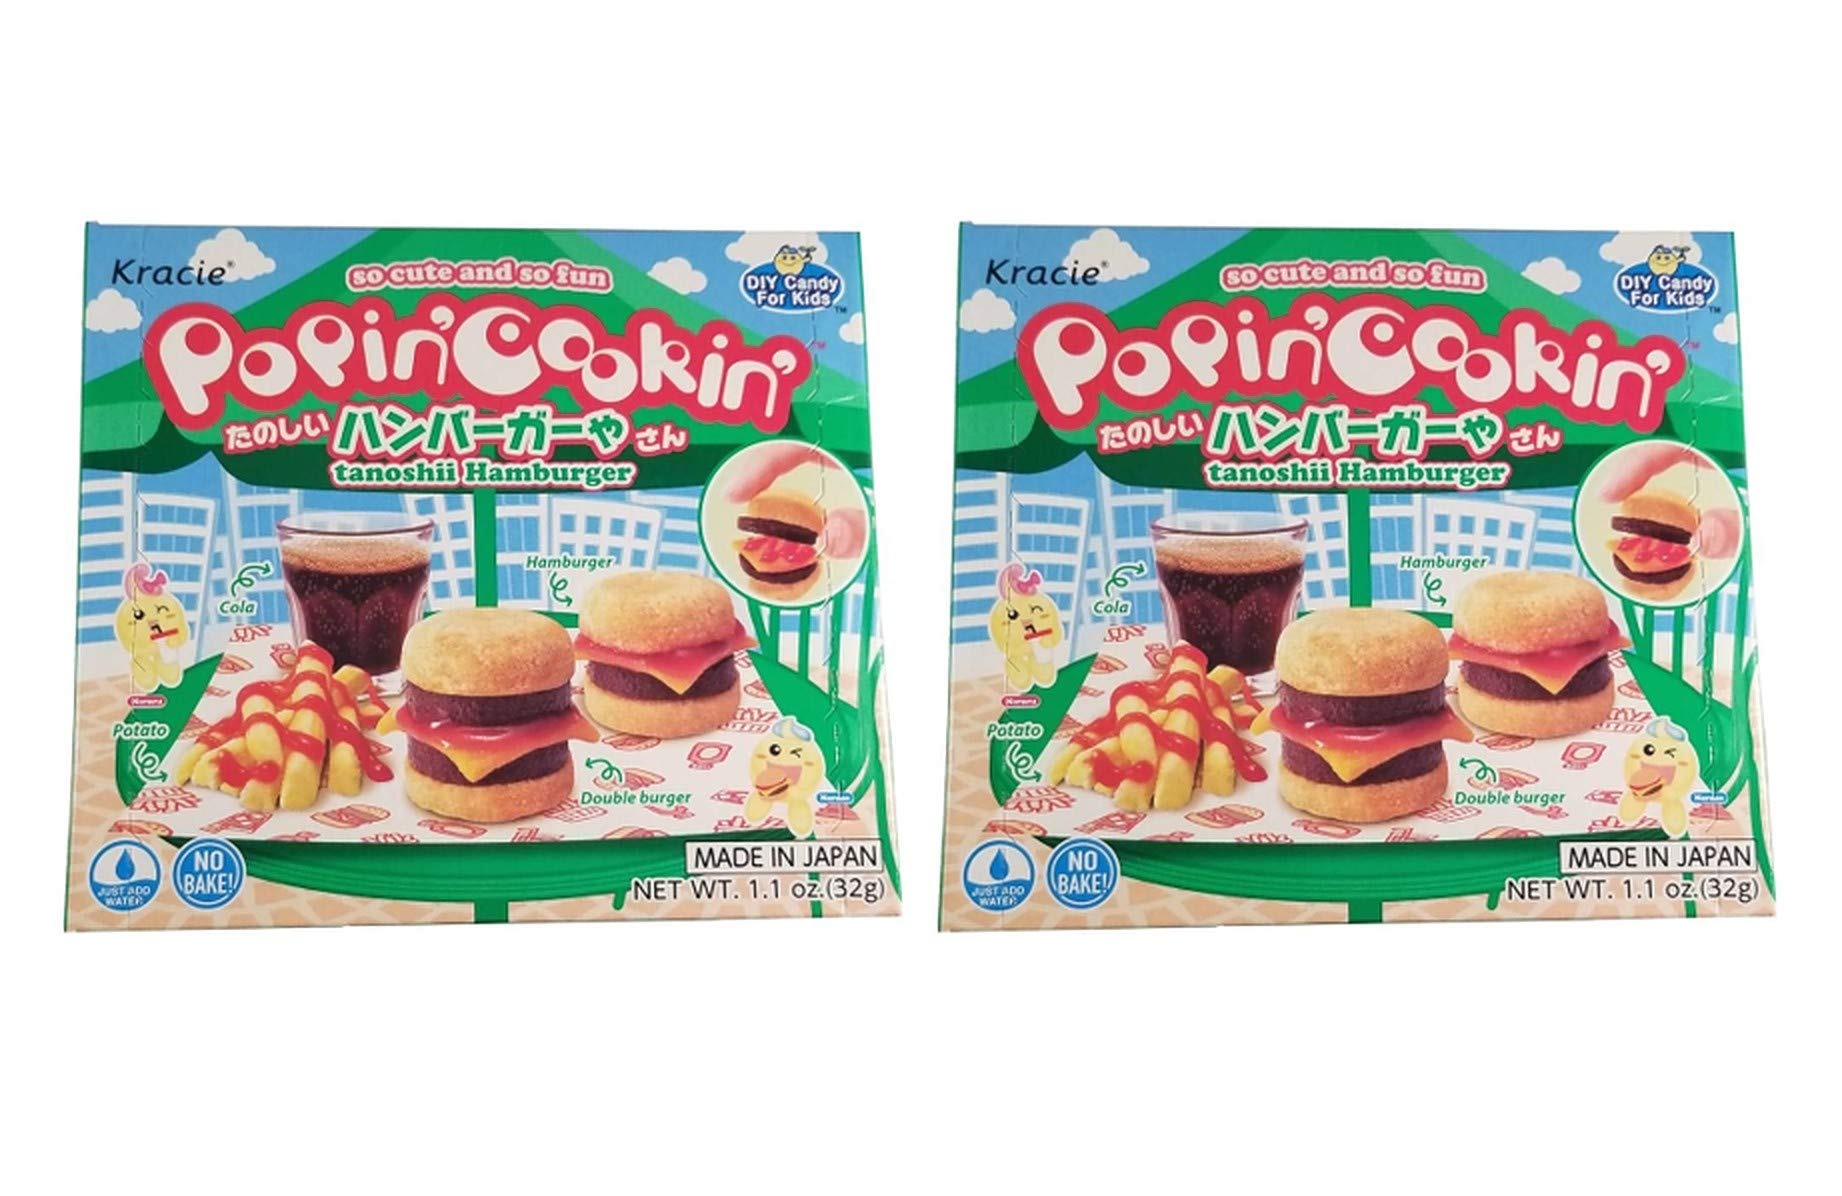
Item Name: Kracie Popin Cookin Tanoshii Hamburger DIY Candy (2 Pack, Total of 2.2oz)
Bullet Point 1: DIY Candy for KIds
Bullet Point 2: So Cute & So Fun!
Bullet Point 3: Cola, Pineapple, Chocolate, Orange, Strawberry and Banana Flavors
Bullet Point 4: Enjoy making pastries only using the packaging as a prep food.
Bullet Point 5: Product of Japan
Product Description: Kracie Popin Cookin Tanoshii Hamburger DIY Candy (2 Pack, Total of 2.2oz)
Value: 2.2
Unit: Ounce

Price: 7.37